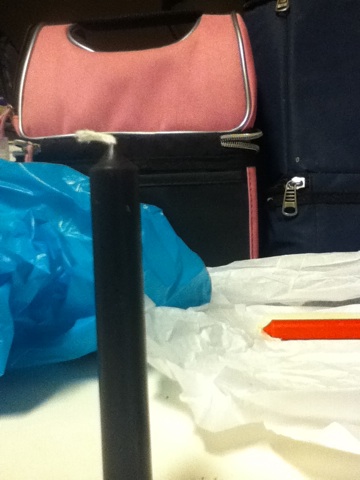Question: What color is the candle?
Answer: black